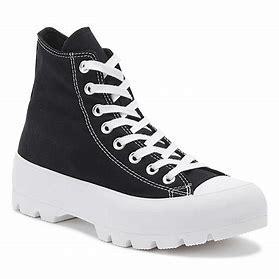
Brand: Converse
Model: Chuck Taylor